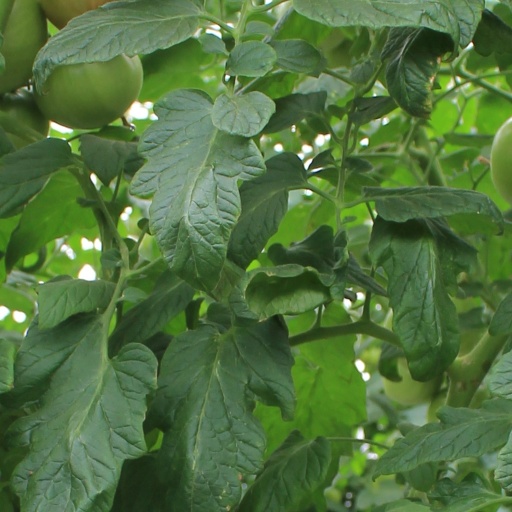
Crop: tomato